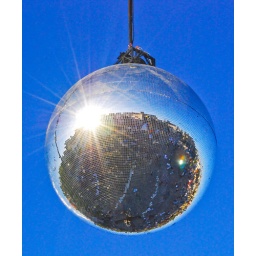
A crane suspended a giant disco ball over the Castro District for the Pink Saturday street party. [DSC_8618]